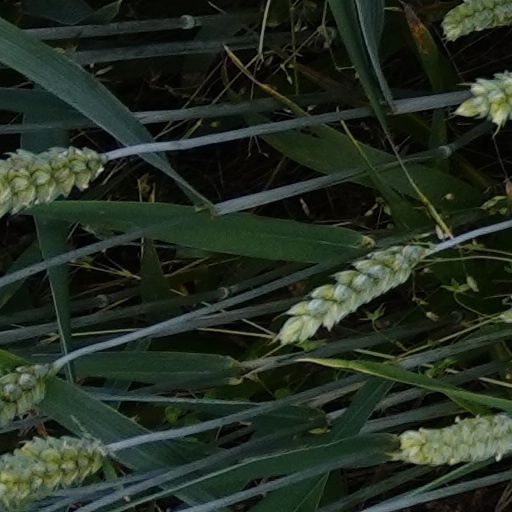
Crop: wheat